Crimean Bridge

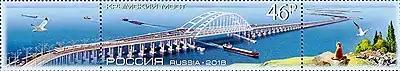
Crimean Bridge on a 2018 Russian postage stamp

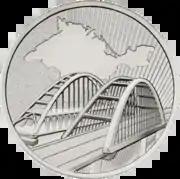
Crimean Bridge on a 2019 5-ruble coin

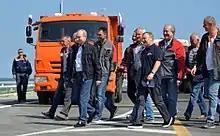
President Putin at the opening ceremony of the road section of the bridge, 15 May 2018

After the annexation, Russian officials looked at various options for connecting Crimea to the Russian mainland, including a tunnel, but eventually settled on a bridge.